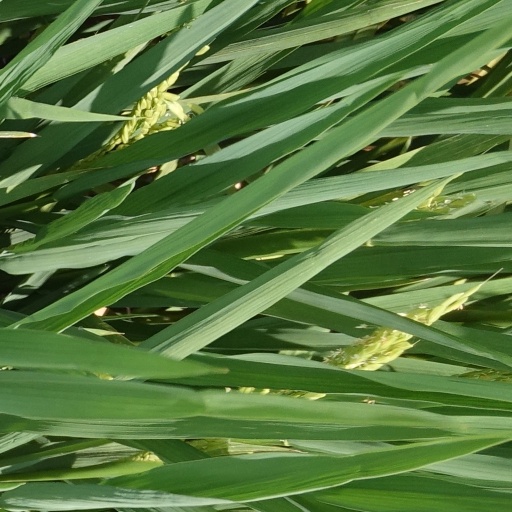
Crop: rice